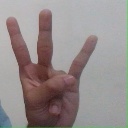
अक्षर: क्ष